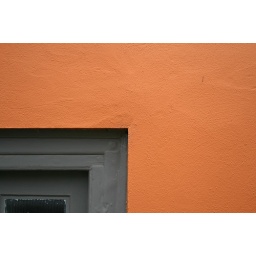
View of a door on a house in Burnham Market.